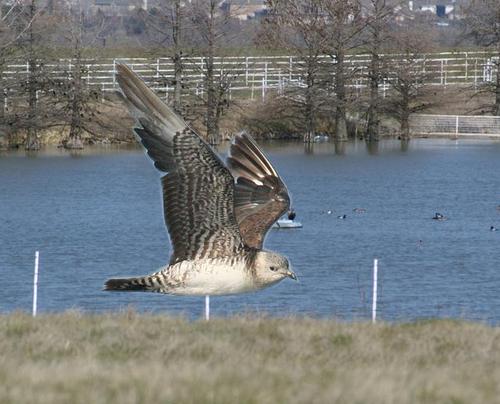
Bird species: Long_tailed_Jaeger
Bird type: waterbird
Background: water